Departure (1938 film)

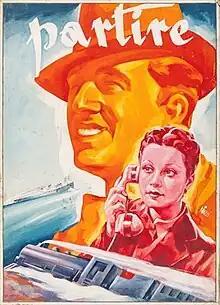

Departure (Italian: Partire) is a 1938 Italian comedy film directed by Amleto Palermi and starring Vittorio De Sica, María Denis and Giovanni Barrella. It was shot at the Cinecittà Studios in Rome.